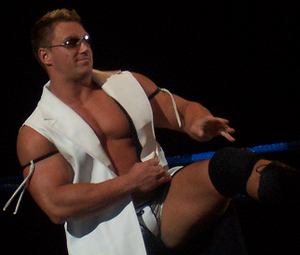
Sylvain Grenier est un catcheur québécois.